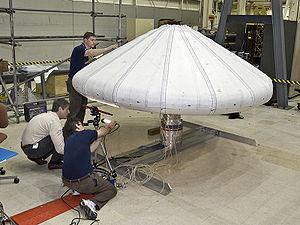
Le Low-Density Supersonic Decelerator ou LDSD est un prototype de véhicule de rentrée atmosphérique développé par la NASA et destiné à mettre au point des techniques d'atterrissage de vaisseaux lourds sur le sol de la planète Mars en vue notamment d'une mission de retour d'échantillons ou à plus long terme d'une mission habitée vers Mars. La faible densité de l'atmosphère martienne limite, avec les technologies actuelles héritées du programme Viking, la masse de la charge utile pouvant être déposée sur le sol à une tonne. Cette masse maximale est atteinte par l'astromobile Curiosity du Mars Science Laboratory. Avec les technologies mises en œuvre par le LDSD, cette masse pourrait être portée à 3 tonnes dans la version testée en 2014 et 20 tonnes dans une version agrandie qui doit faire l'objet du dernier test.